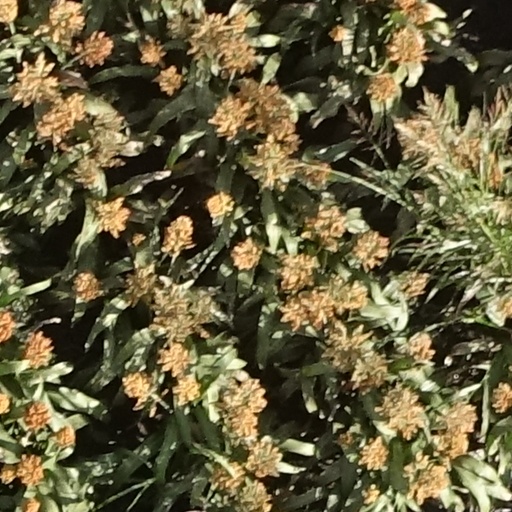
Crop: sorghum